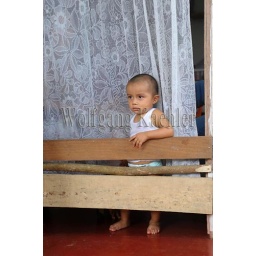
Costa rica, near fortuna, maleku tribe, indian village, street scene with small boy